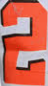
Number: 2